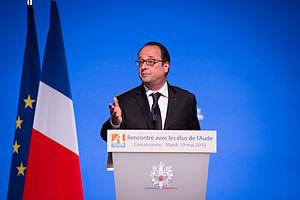
Le président de la république française François Hollande, le 19 mai 2015 à Carcassonne. Rencontre avec les élus de l'Aude - Languedoc Roussillon